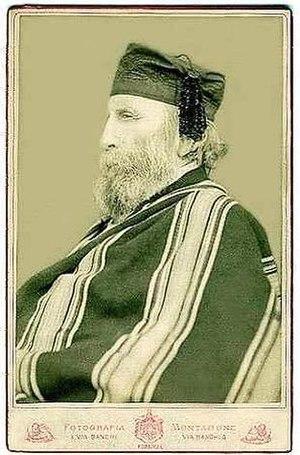
Luigi Montabone est un photographe italien.